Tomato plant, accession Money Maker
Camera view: horizontal (90 deg, fisheye); turntable rotation: 270 degrees
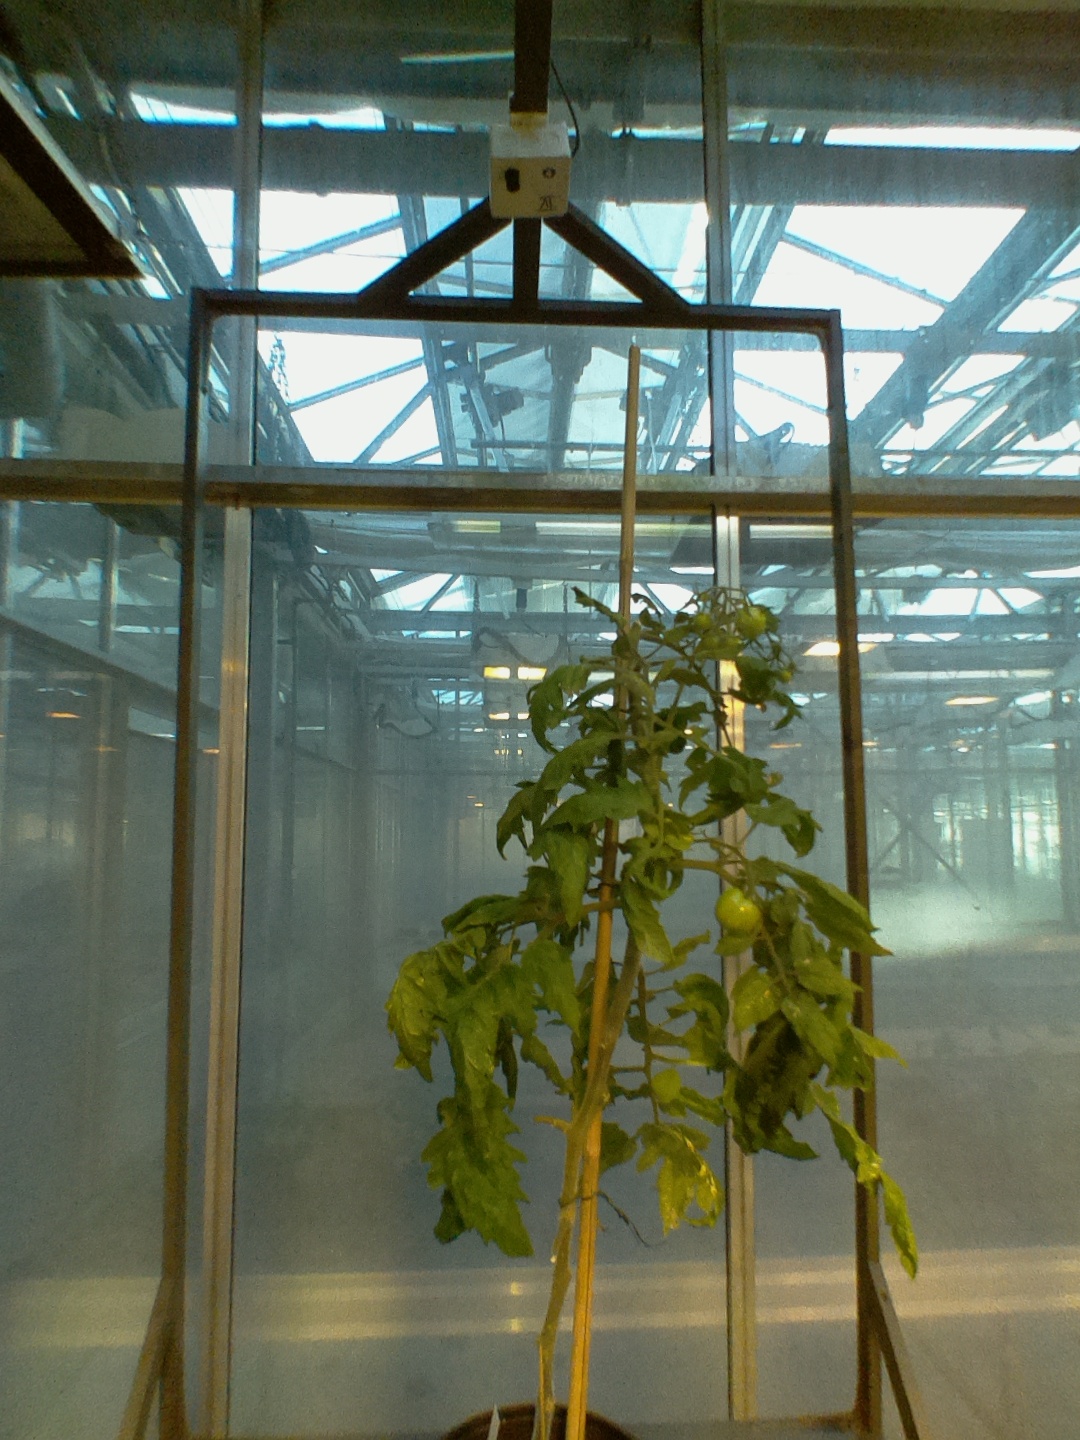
BBCH growth stage 75: 50%-60% of final fruit size